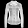
Label: Shirt